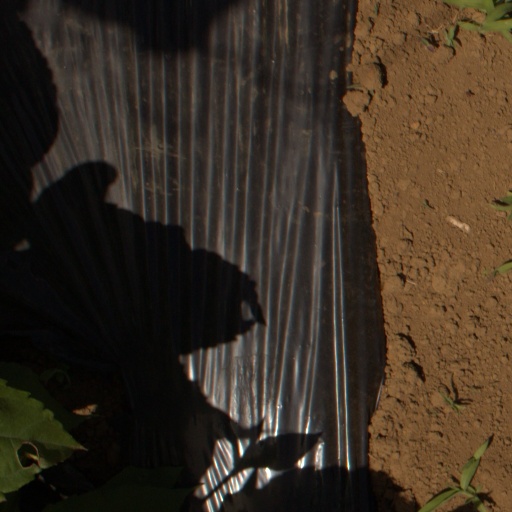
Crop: Jerusalem artichoke